2021 Texas power crisis

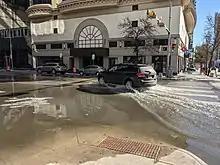
An intersection in Austin flooded because of broken plumbing

The inclement weather caused many fire hydrants to be unusable in emergency situations. In one case, firefighters near the San Antonio area had to rely on water tenders to deliver between 2,000 and 3,000 gallons of water to the scene of a fire as the hydrant was unusable.